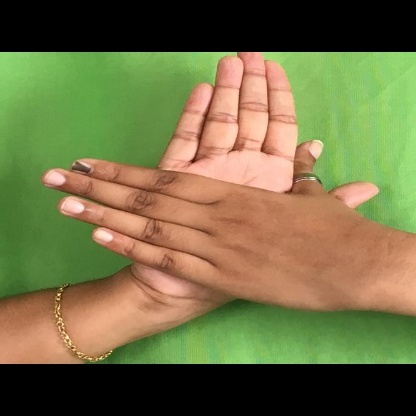
Mudra: Chakra